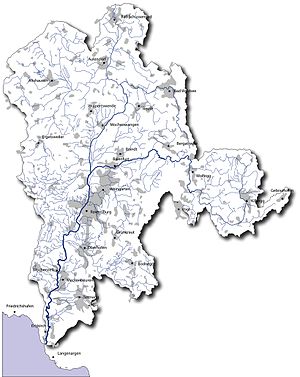
Schussen
Schussens løb igennem Tyskland
Schussen er en flod i den tyske delstat Baden-Württemberg, og en af Rhinens bifloder via Bodensøen med en længde på 62 km.